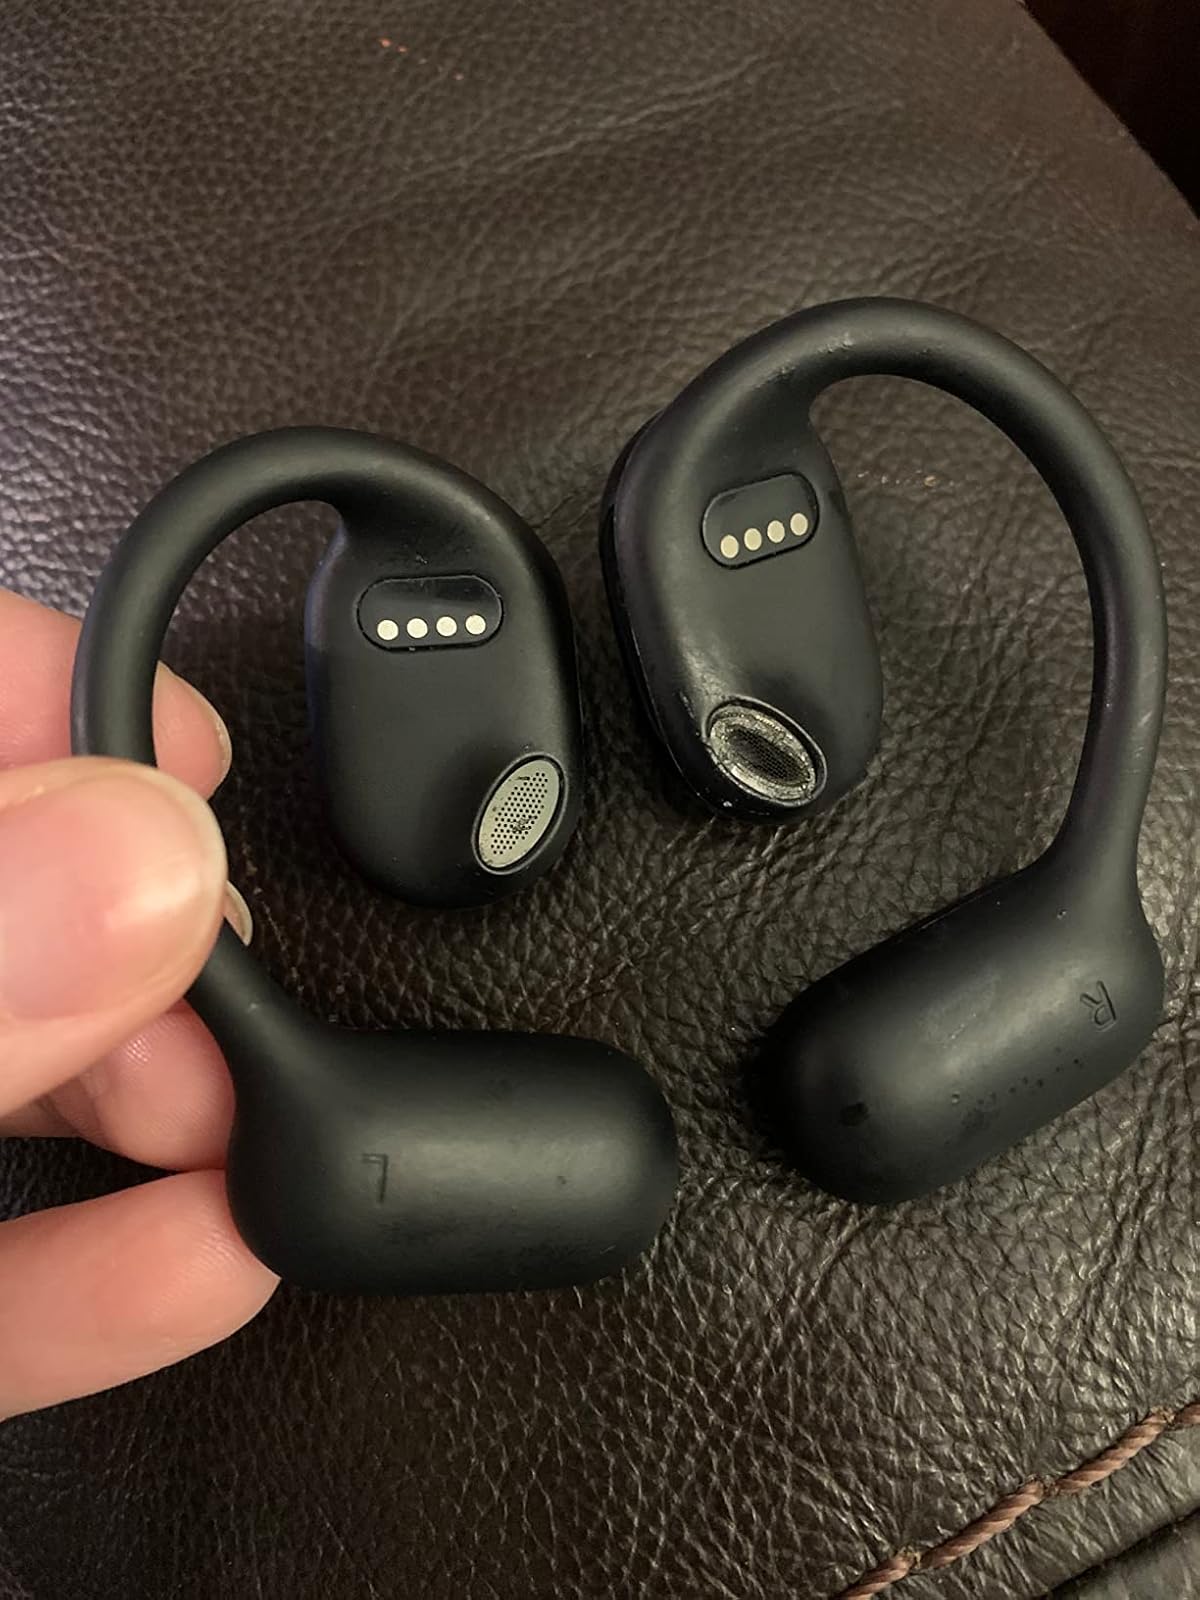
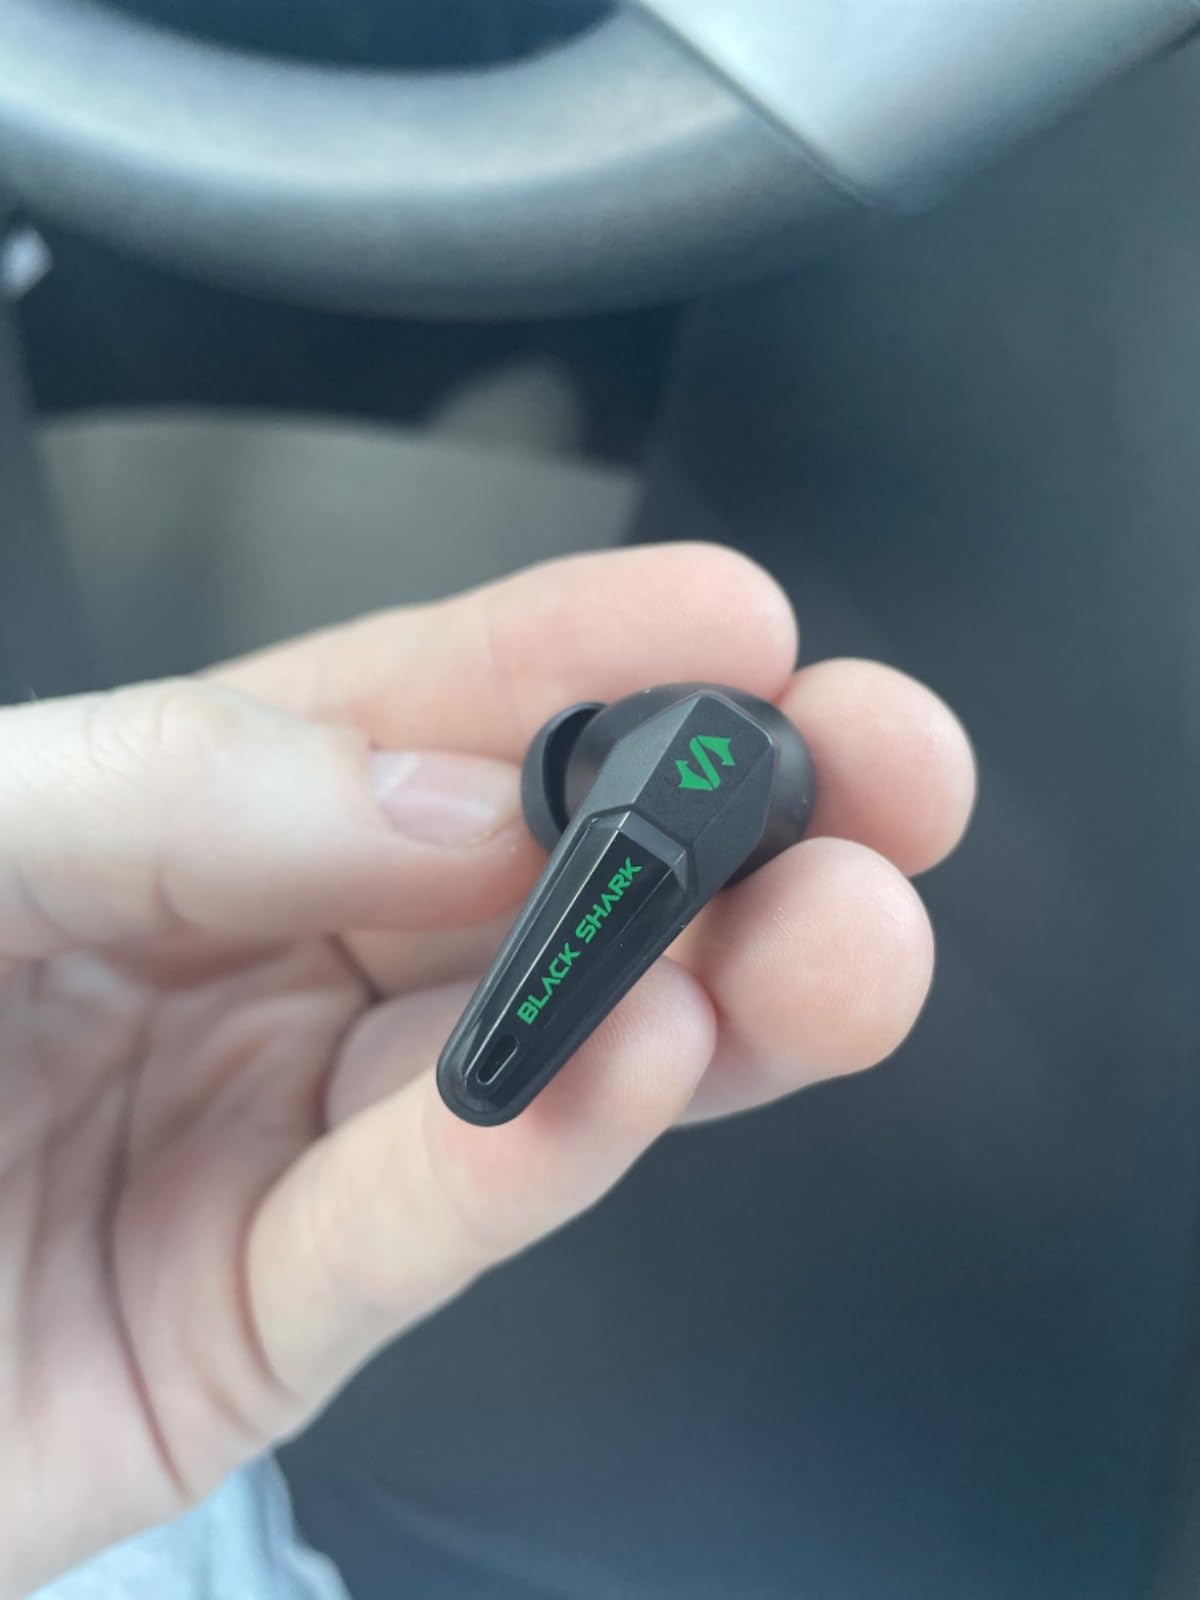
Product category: earbuds
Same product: no